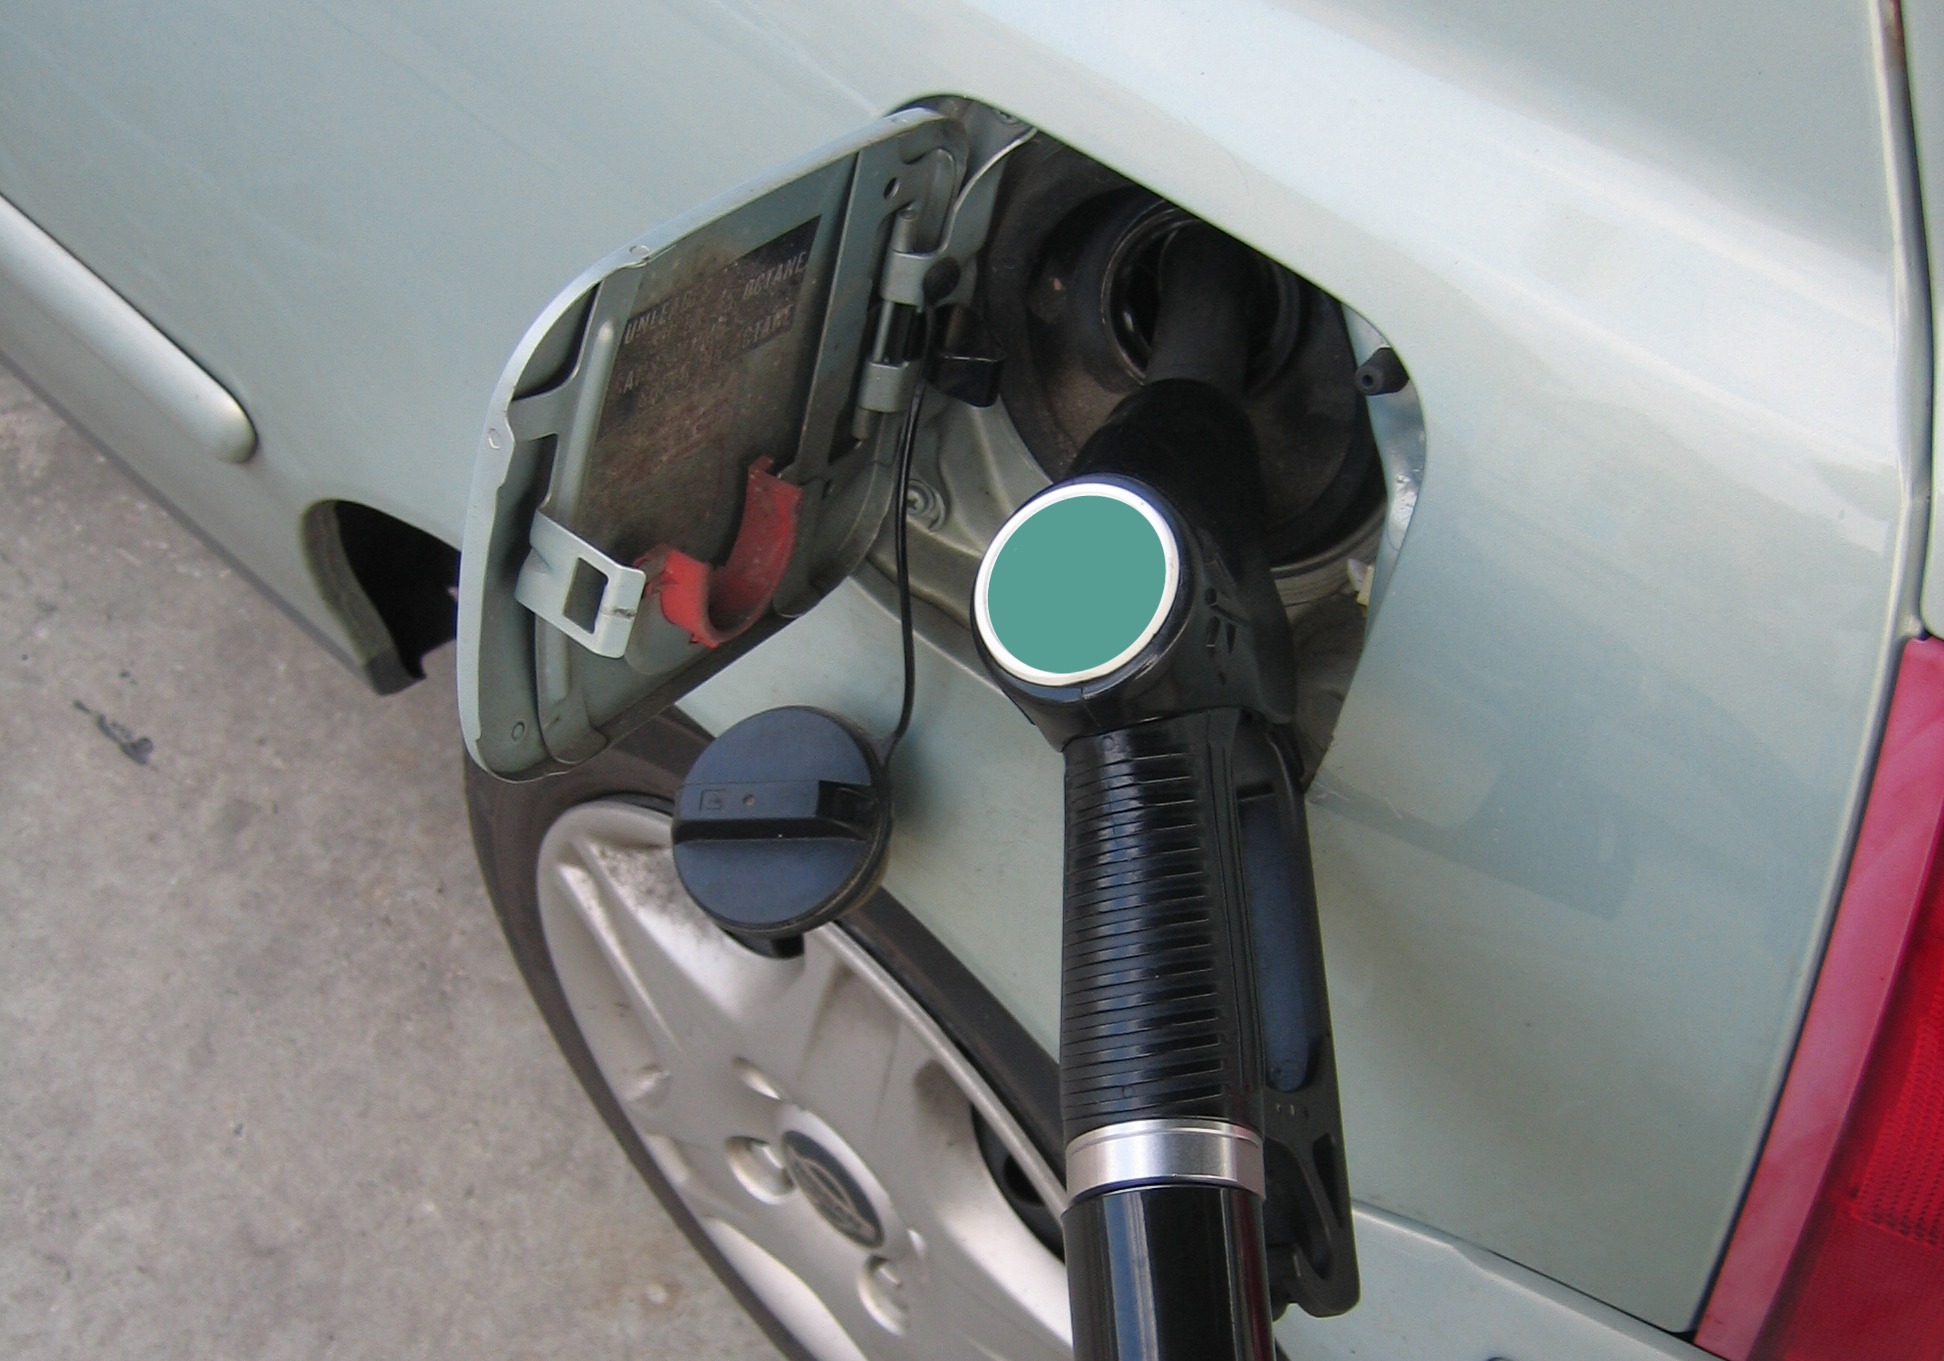
car, wheel, vehicle, windshield, auto, steering wheel, tire, gas pump, bumper, rim, gas, tank, petrol, fuel, flap, petrol stations, refuel, oil price, automobile make, automotive exterior, steering part, filler neck, gasoline price